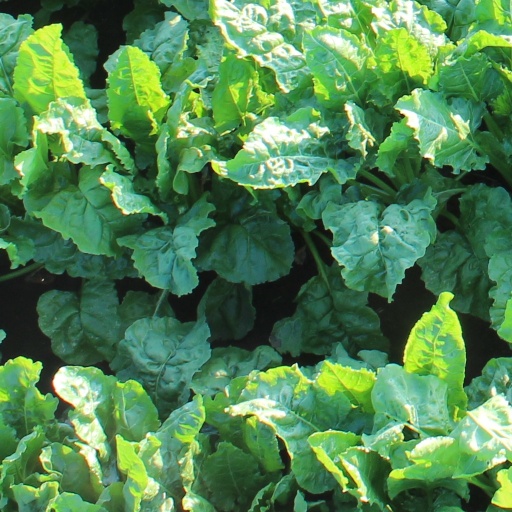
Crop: sugar beet